Cable television in Ireland

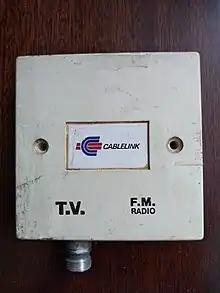
Cablelink TV F connector box

There was little regulation of cable systems during the early years, often it was there to redistribute British channels and improve RTÉ's reception. With this in mind RTÉ was allowed buy a 75% share in DCS and 1986 formed Cablelink. Cablelink had approximately 200,000 subscribers. By 1990 almost 300,000 homes had cable subscriptions and the Government began to regulate the MMDS system.